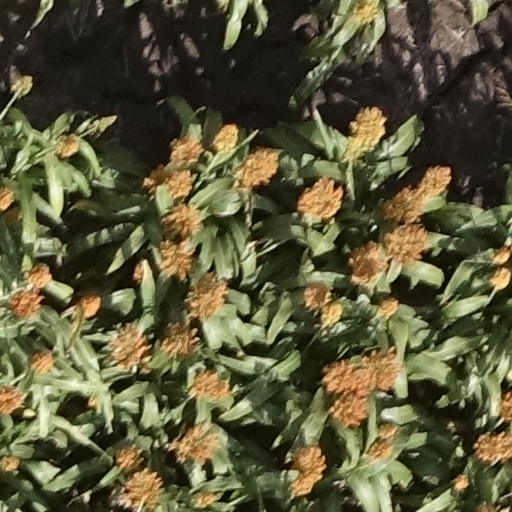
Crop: sorghum